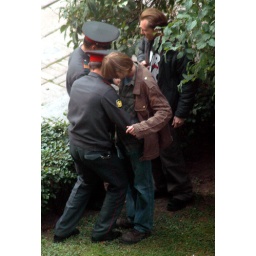
Pretty much says it all...these are the trees in front of our house right under the famous Lenin statue